Boris Yeflov

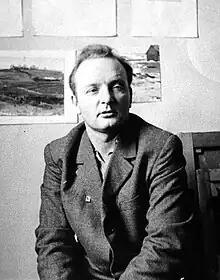
Boris Yeflov in 1966

Boris Alexandrovich Yeflov was born on 31 December 1926 in Selishche village, Borisoglebsky Rayon, Yaroslavl Oblast, not far from the deployment of the military unit where his father was serving in the army. His father Yeflov Aleksandr Grigorievich was a career army officer and his mother Kolchina Klavdiya Vasilyevna was born into a well-off peasant family. When quite young, Boris was left without his father, who was arrested and executed by shooting in 1938, however posthumously rehabilitated in the subsequent years. For this reason, the family was forced to move to their friends’ home in Kostroma.